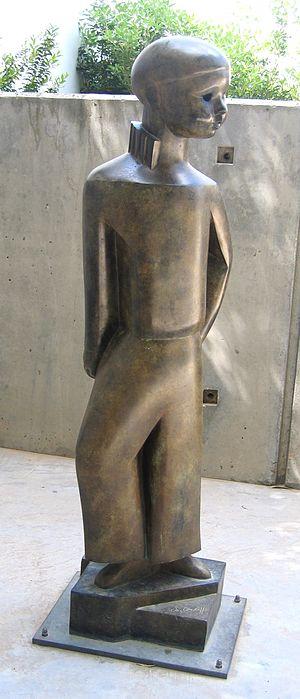
Chana Orloff née le 12 juillet 1888 à Starokonstantinov dans Kostiantynivka, Gouvernement de Iekaterinoslav, maintenant la région de Kharkiv, Ukraine, décédée à Tel Aviv, le 16 décembre 1968, est une sculptrice figurative juive de nationalité française.